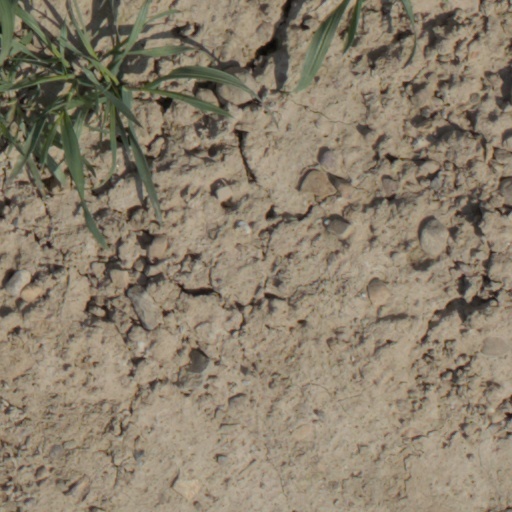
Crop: wheat